Propositional formula

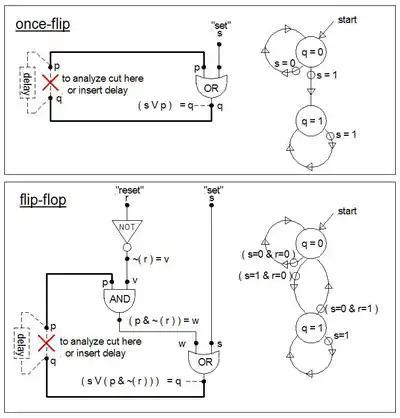
About the simplest memory results when the output of an OR feeds back to one of its inputs, in this case output "q" feeding back into "p". The next simplest is the "flip-flop" shown below the once-flip. Analysis of these sorts of formulas can be done by either cutting the feedback path(s) or inserting (ideal) delay in the path. A cut path and an assumption that no delay occurs anywhere in the "circuit" results in inconsistencies for some of the total states (combination of inputs and outputs, e.g. (p=0, s=1, r=1) results in an inconsistency). When delay is present these inconsistencies are merely transient and expire when the delay(s) expire. The drawings on the right are called state diagrams.

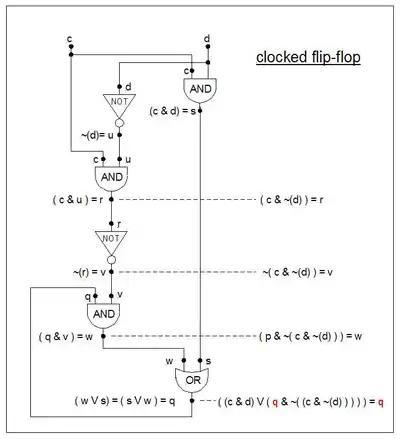
A "clocked flip-flop" memory ("c" is the "clock" and "d" is the "data"). The data can change at any time when clock c=0; when clock c=1 the output q "tracks" the value of data d. When c goes from 1 to 0 it "traps" d = q's value and this continues to appear at q no matter what d does (as long as c remains 0).

Without delay, inconsistencies must be eliminated from a truth table analysis. With the notion of "delay", this condition presents itself as a momentary inconsistency between the fed-back output variable q and p = q.